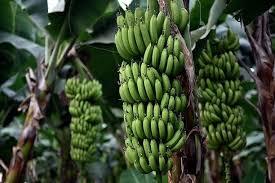
Makungu ya ndizi mbichi yenye rangi ya kijani kibichi yapo shambani kwenye migomba ya ndizi. Mikungu mitatu mikubwa ndizo  zinazonekana ilhali kulingana na migomba yapo mengine mengi.